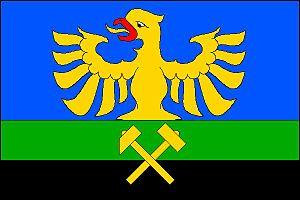
Petřvald est une ville du district de Karviná, dans la région de Moravie-Silésie, en République tchèque. Sa population s'élevait à 7 189 habitants en 2018.